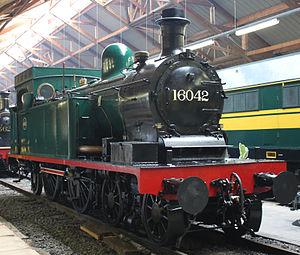
Une locomotive à vapeur du type 16 de la sncb, exposée au musée du CFV3V à Treignes. Si cette motrice, emblématique de la période ""Mc Intosh"", à une allure très britanique, c'est qu'elle est inspirée des motrices du Caledonian Railways.
Le régime Mc Intosh aux chemins de fer de l'Etat belge ou époque Id s'étend de 1898 à 1910 et désigne la période durant laquelle les ingénieurs de la compagnie conçurent des machines à vapeur dérivées de la classe 721 "Dunalastair" du Caledonian Railway conçues par l'ingénieur John F. McIntosh. Deux grands types furent conçus sur cette base : le type 17, une machine de ligne à arrangement de route 2-2-0 et les types 14 et 15, une machine tender pour trains omnibus à disposition de roues 2-2-1. C'est également durant cette période que sont mis en service les types 30, 44 et 41. On peut la considérer comme une période de transition entre les régimes Belpaire et Flamme.
"La type 16 des chemins de fer belges (SNCB) était une locomotive-tender d'inspiration anglaise pour trains locaux, express et trains de banlieue de disposition ""Atlantic"" mise en service entre 1907 et 1913.
Liste du matériel roulant de la Société nationale des chemins de fer belges